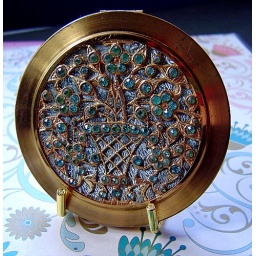
another ebay purchase. blue velvet background, flower basket worked in gold with blue diamante flowers.